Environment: real
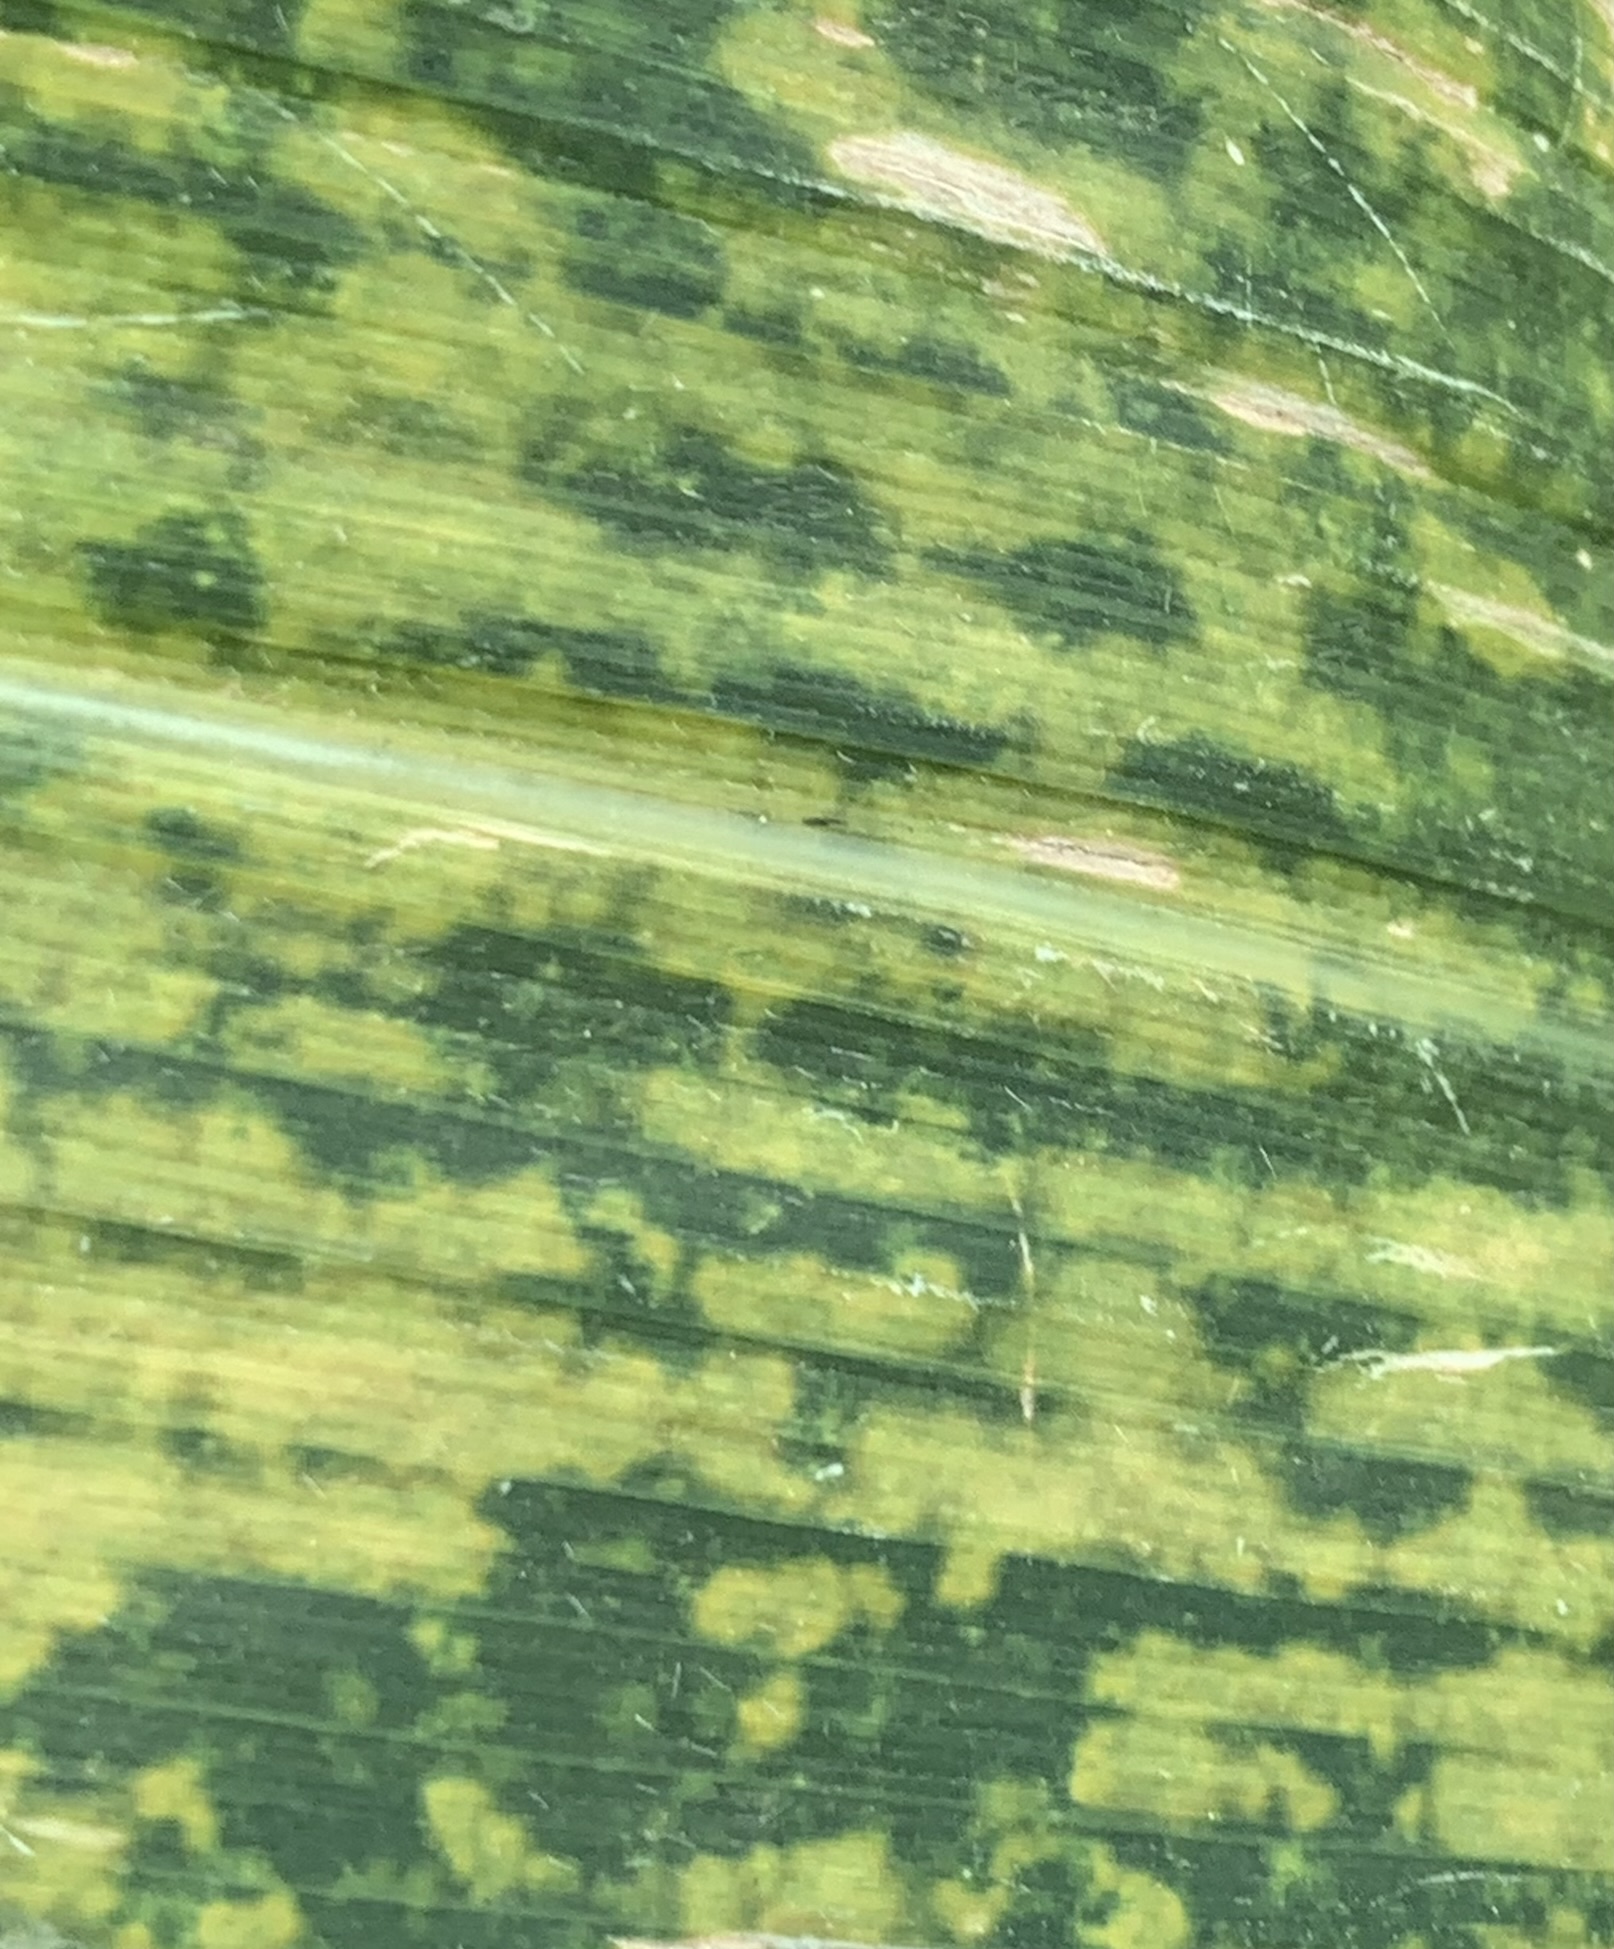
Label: lethal_necrosis